1988 24 Hours of Le Mans

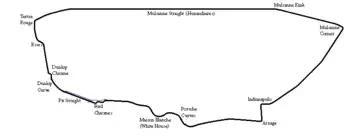
Le Mans in 1988

The 1988 24 Hours of Le Mans was the 56th Grand Prix of Endurance as well as the fifth round of the 1988 World Sports-Prototype Championship. It took place at the Circuit de la Sarthe, France, on the 11 and 12 June 1988. At their third attempt, Jaguar arrived with five cars to take on the strong Porsche works team of three cars, in their only race for the Championship season. The other potential rival was Sauber, now formally backed by Mercedes-Benz, but after a major high-speed tyre-blowout in practice, their two-car team was withdrawn.